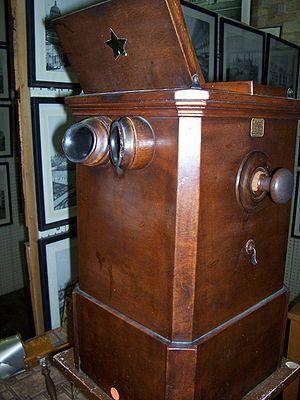
Un stéréoscope est un dispositif optique à oculaires, à prismes ou à miroirs, destiné à l’examen des couples de vues stéréoscopiques : dessin, photographie, vidéo, images de synthèse.